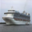
Label: ship